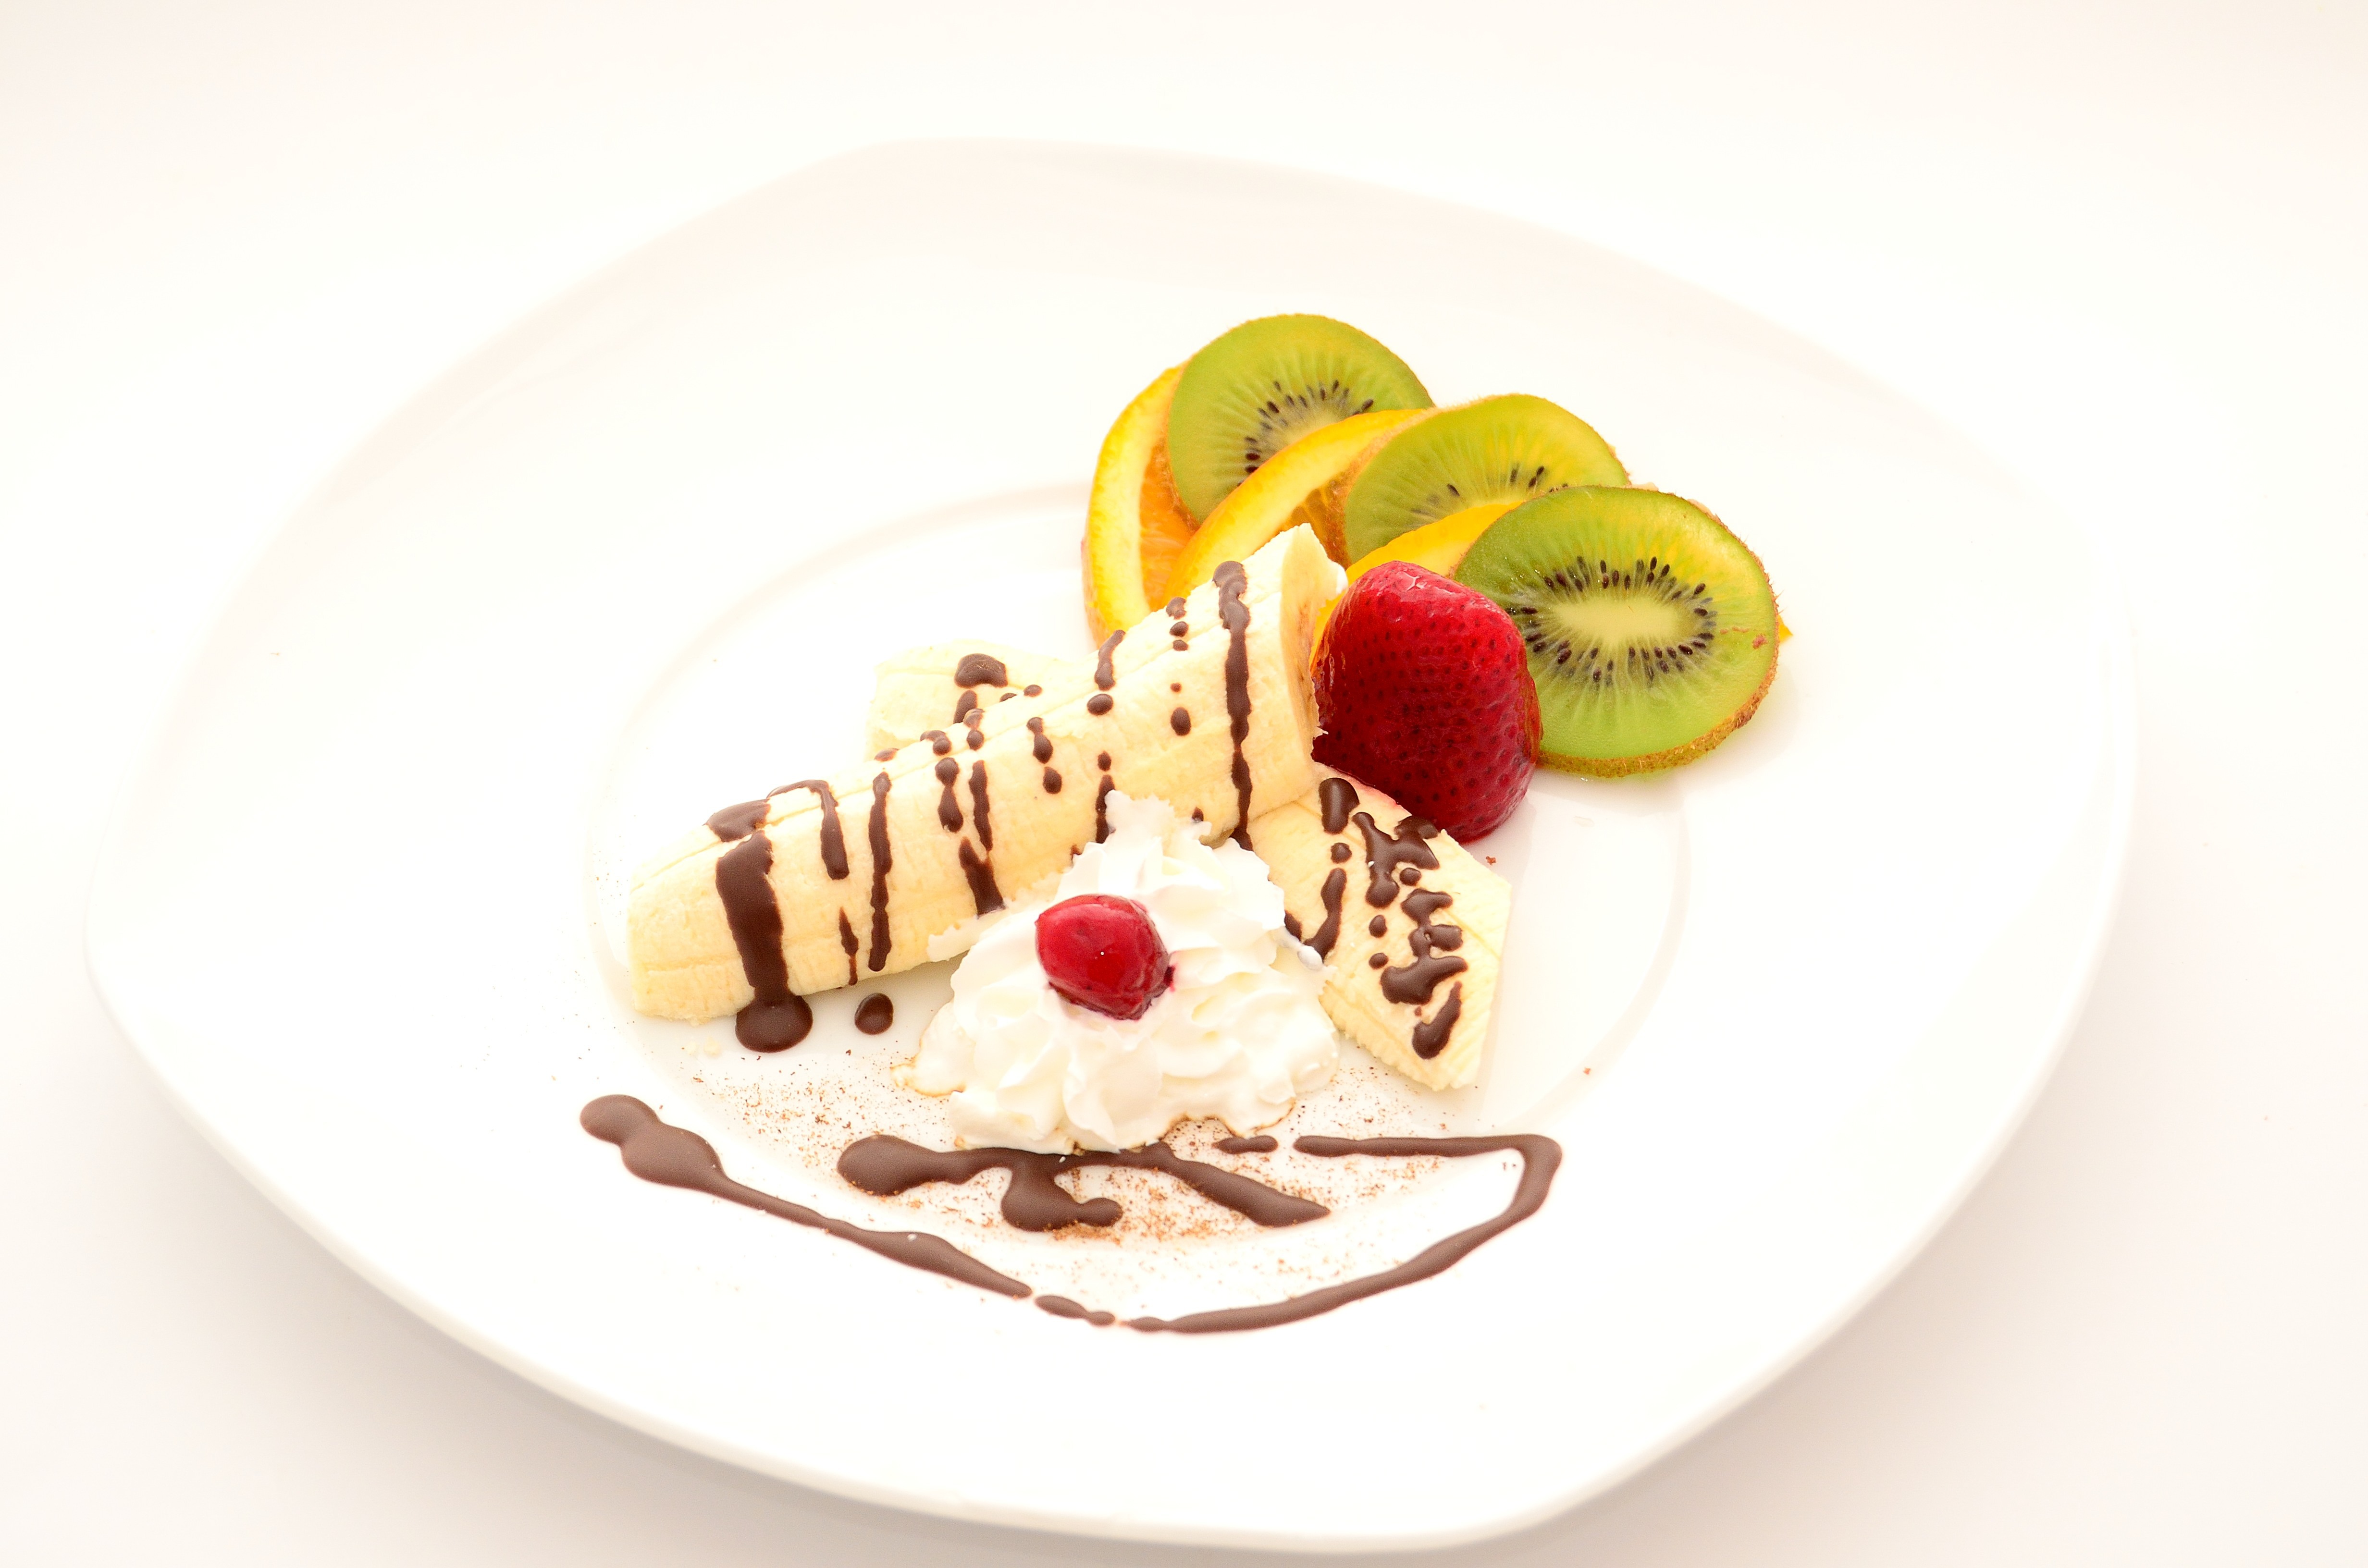
fruit, sweet, tube, orange, dish, meal, food, produce, breakfast, chocolate, ice cream, dessert, cuisine, sweet dish, pastries, kiwi, cocoa, whipped cream, eating, sweets, bananas, strawberries, flavor, the sweetness